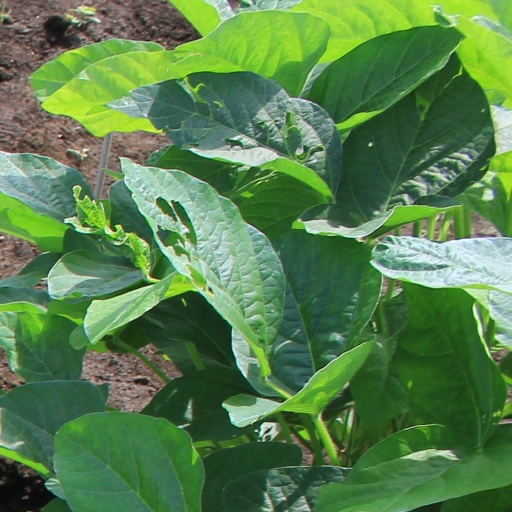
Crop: soybean